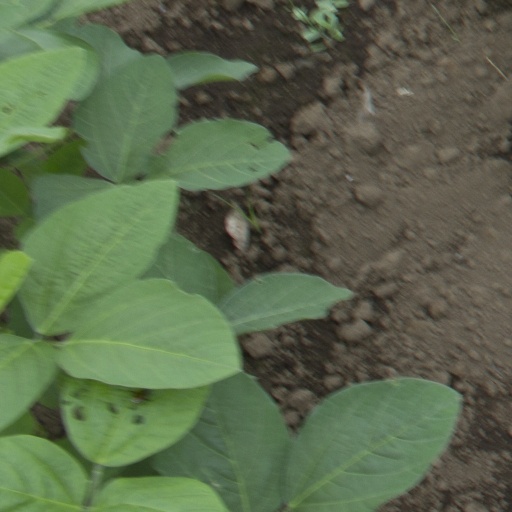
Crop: soybean